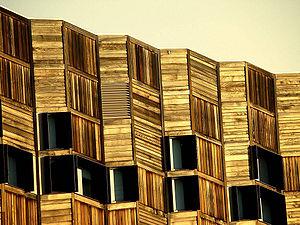
L'Institut royal de technologie de Melbourne, ou RMIT University, est une université australienne publique de Melbourne dans l'État de Victoria. Elle a deux branches, appelées « RMIT University in Australia » et « RMIT International University » au Viêt Nam. Par son ancienneté c'est la troisième institution d'enseignement supérieur de l'État de Victoria et la septième en Australie. Son campus historique « RMIT City » est en périphérie nord de Melbourne.